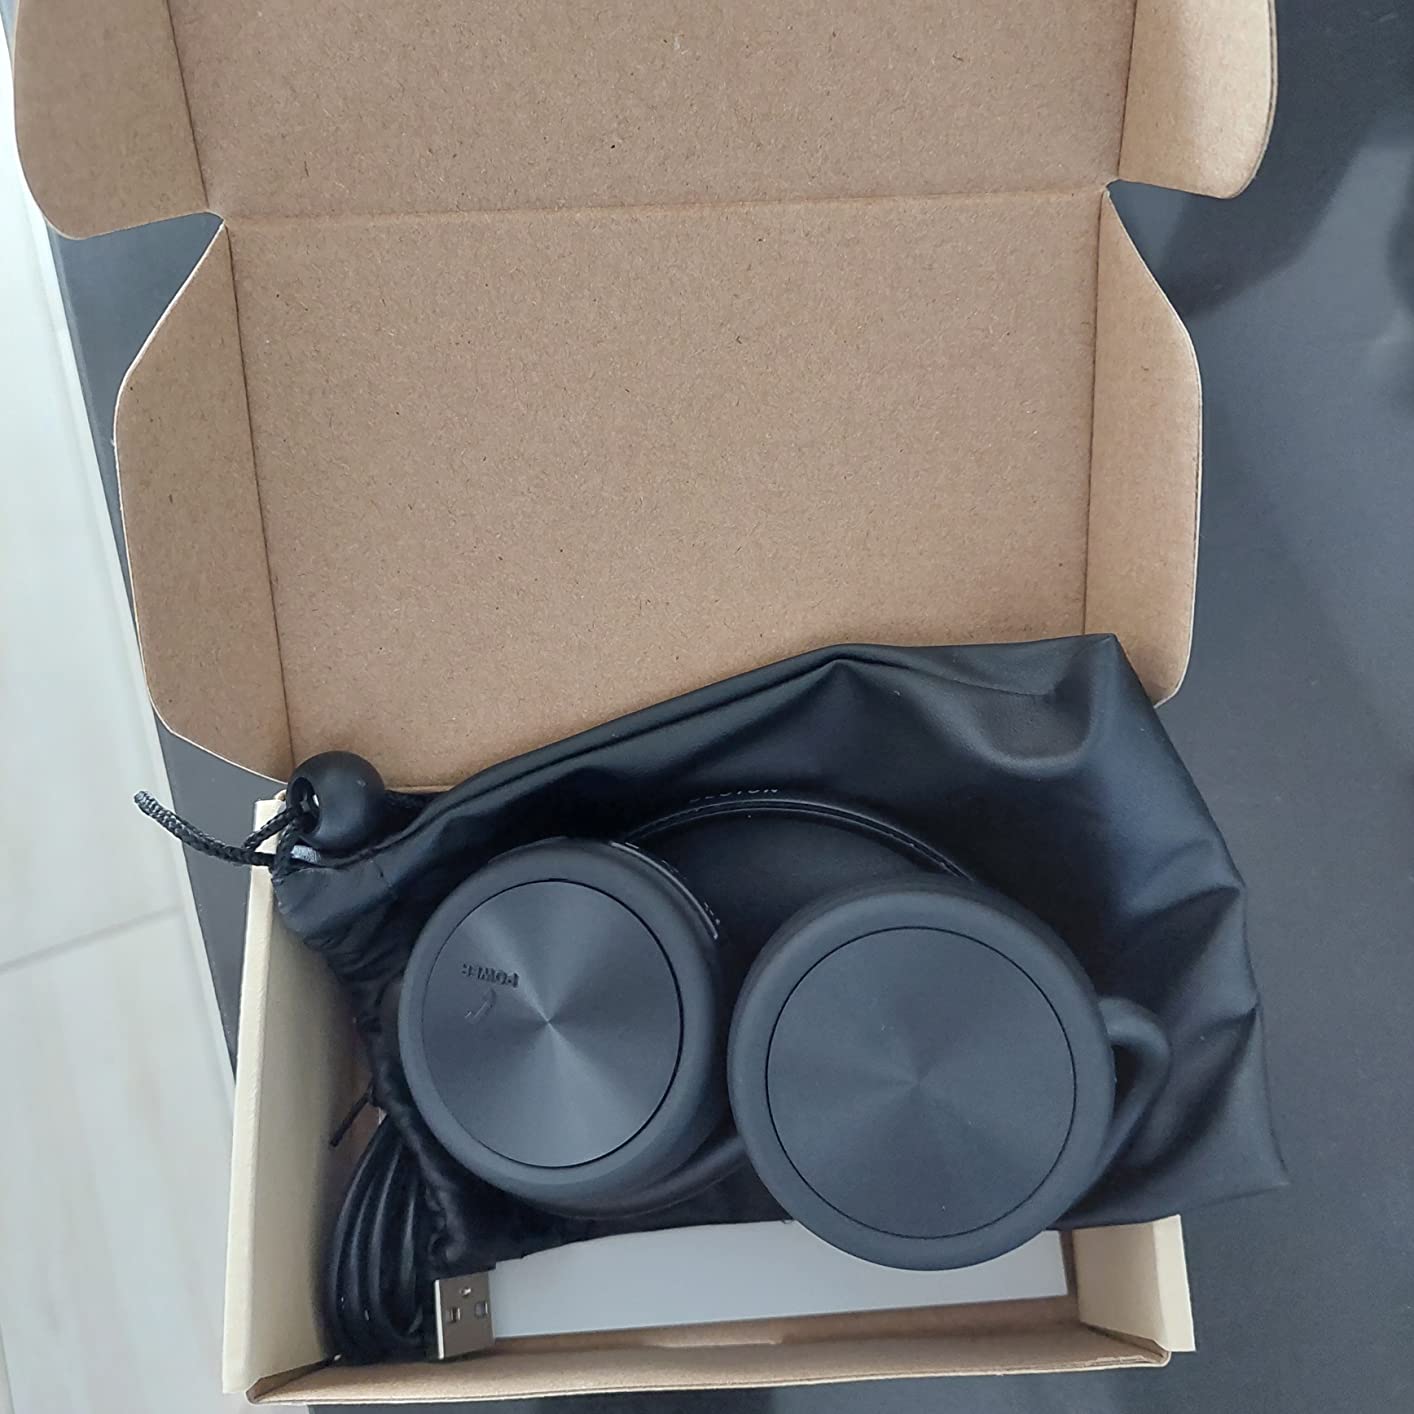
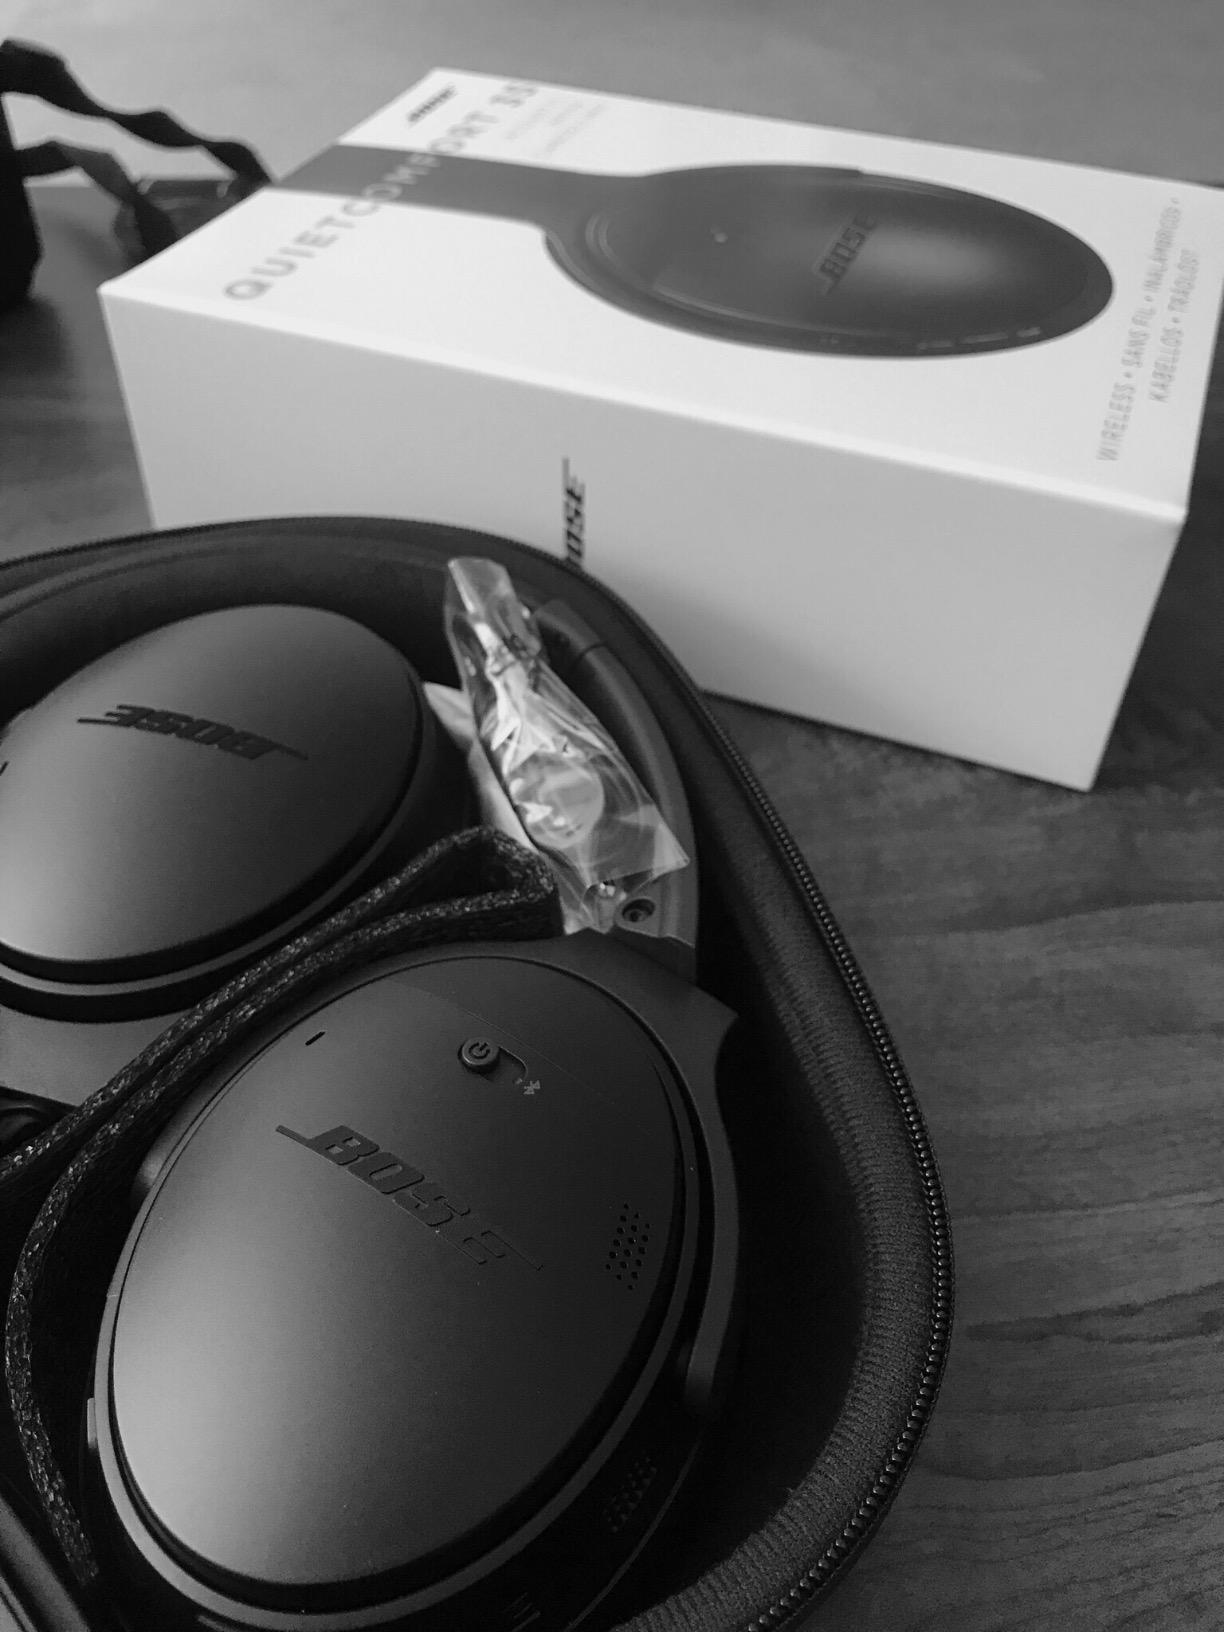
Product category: headphones
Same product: no